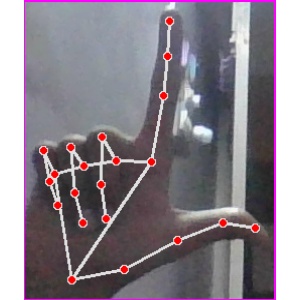
अक्षर: ल